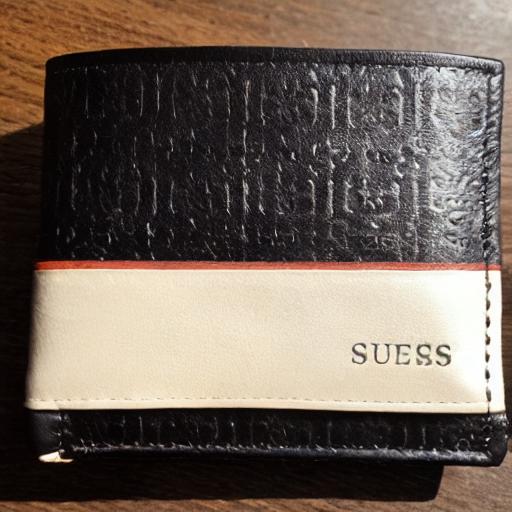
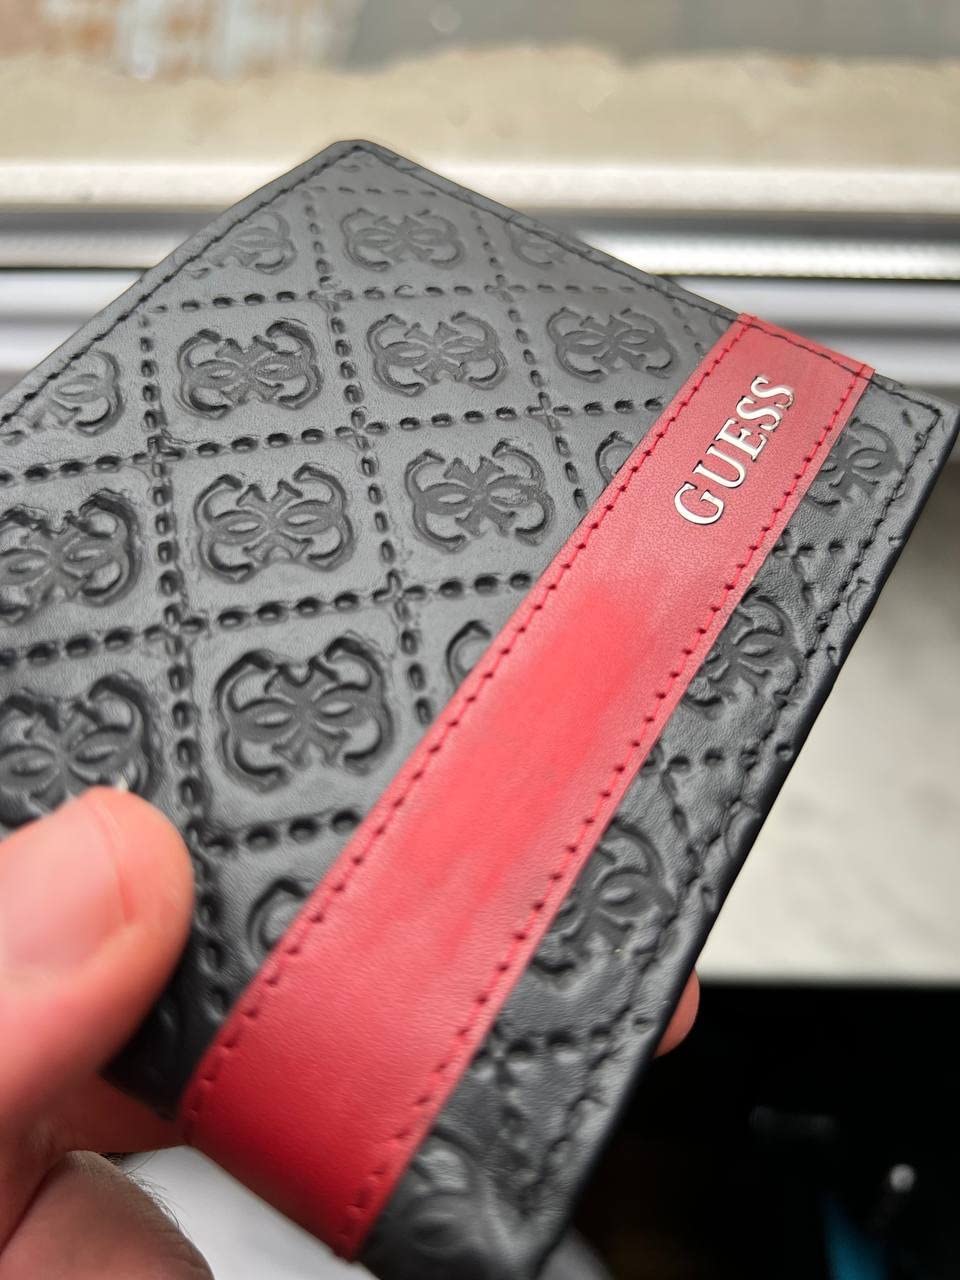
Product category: accessories_wallet
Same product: no